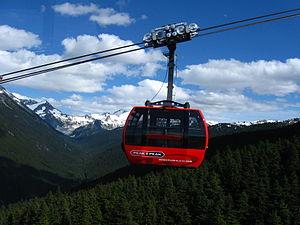
Téléphérique de Vancouver, 2009, ligne Whistler à Blackcomb